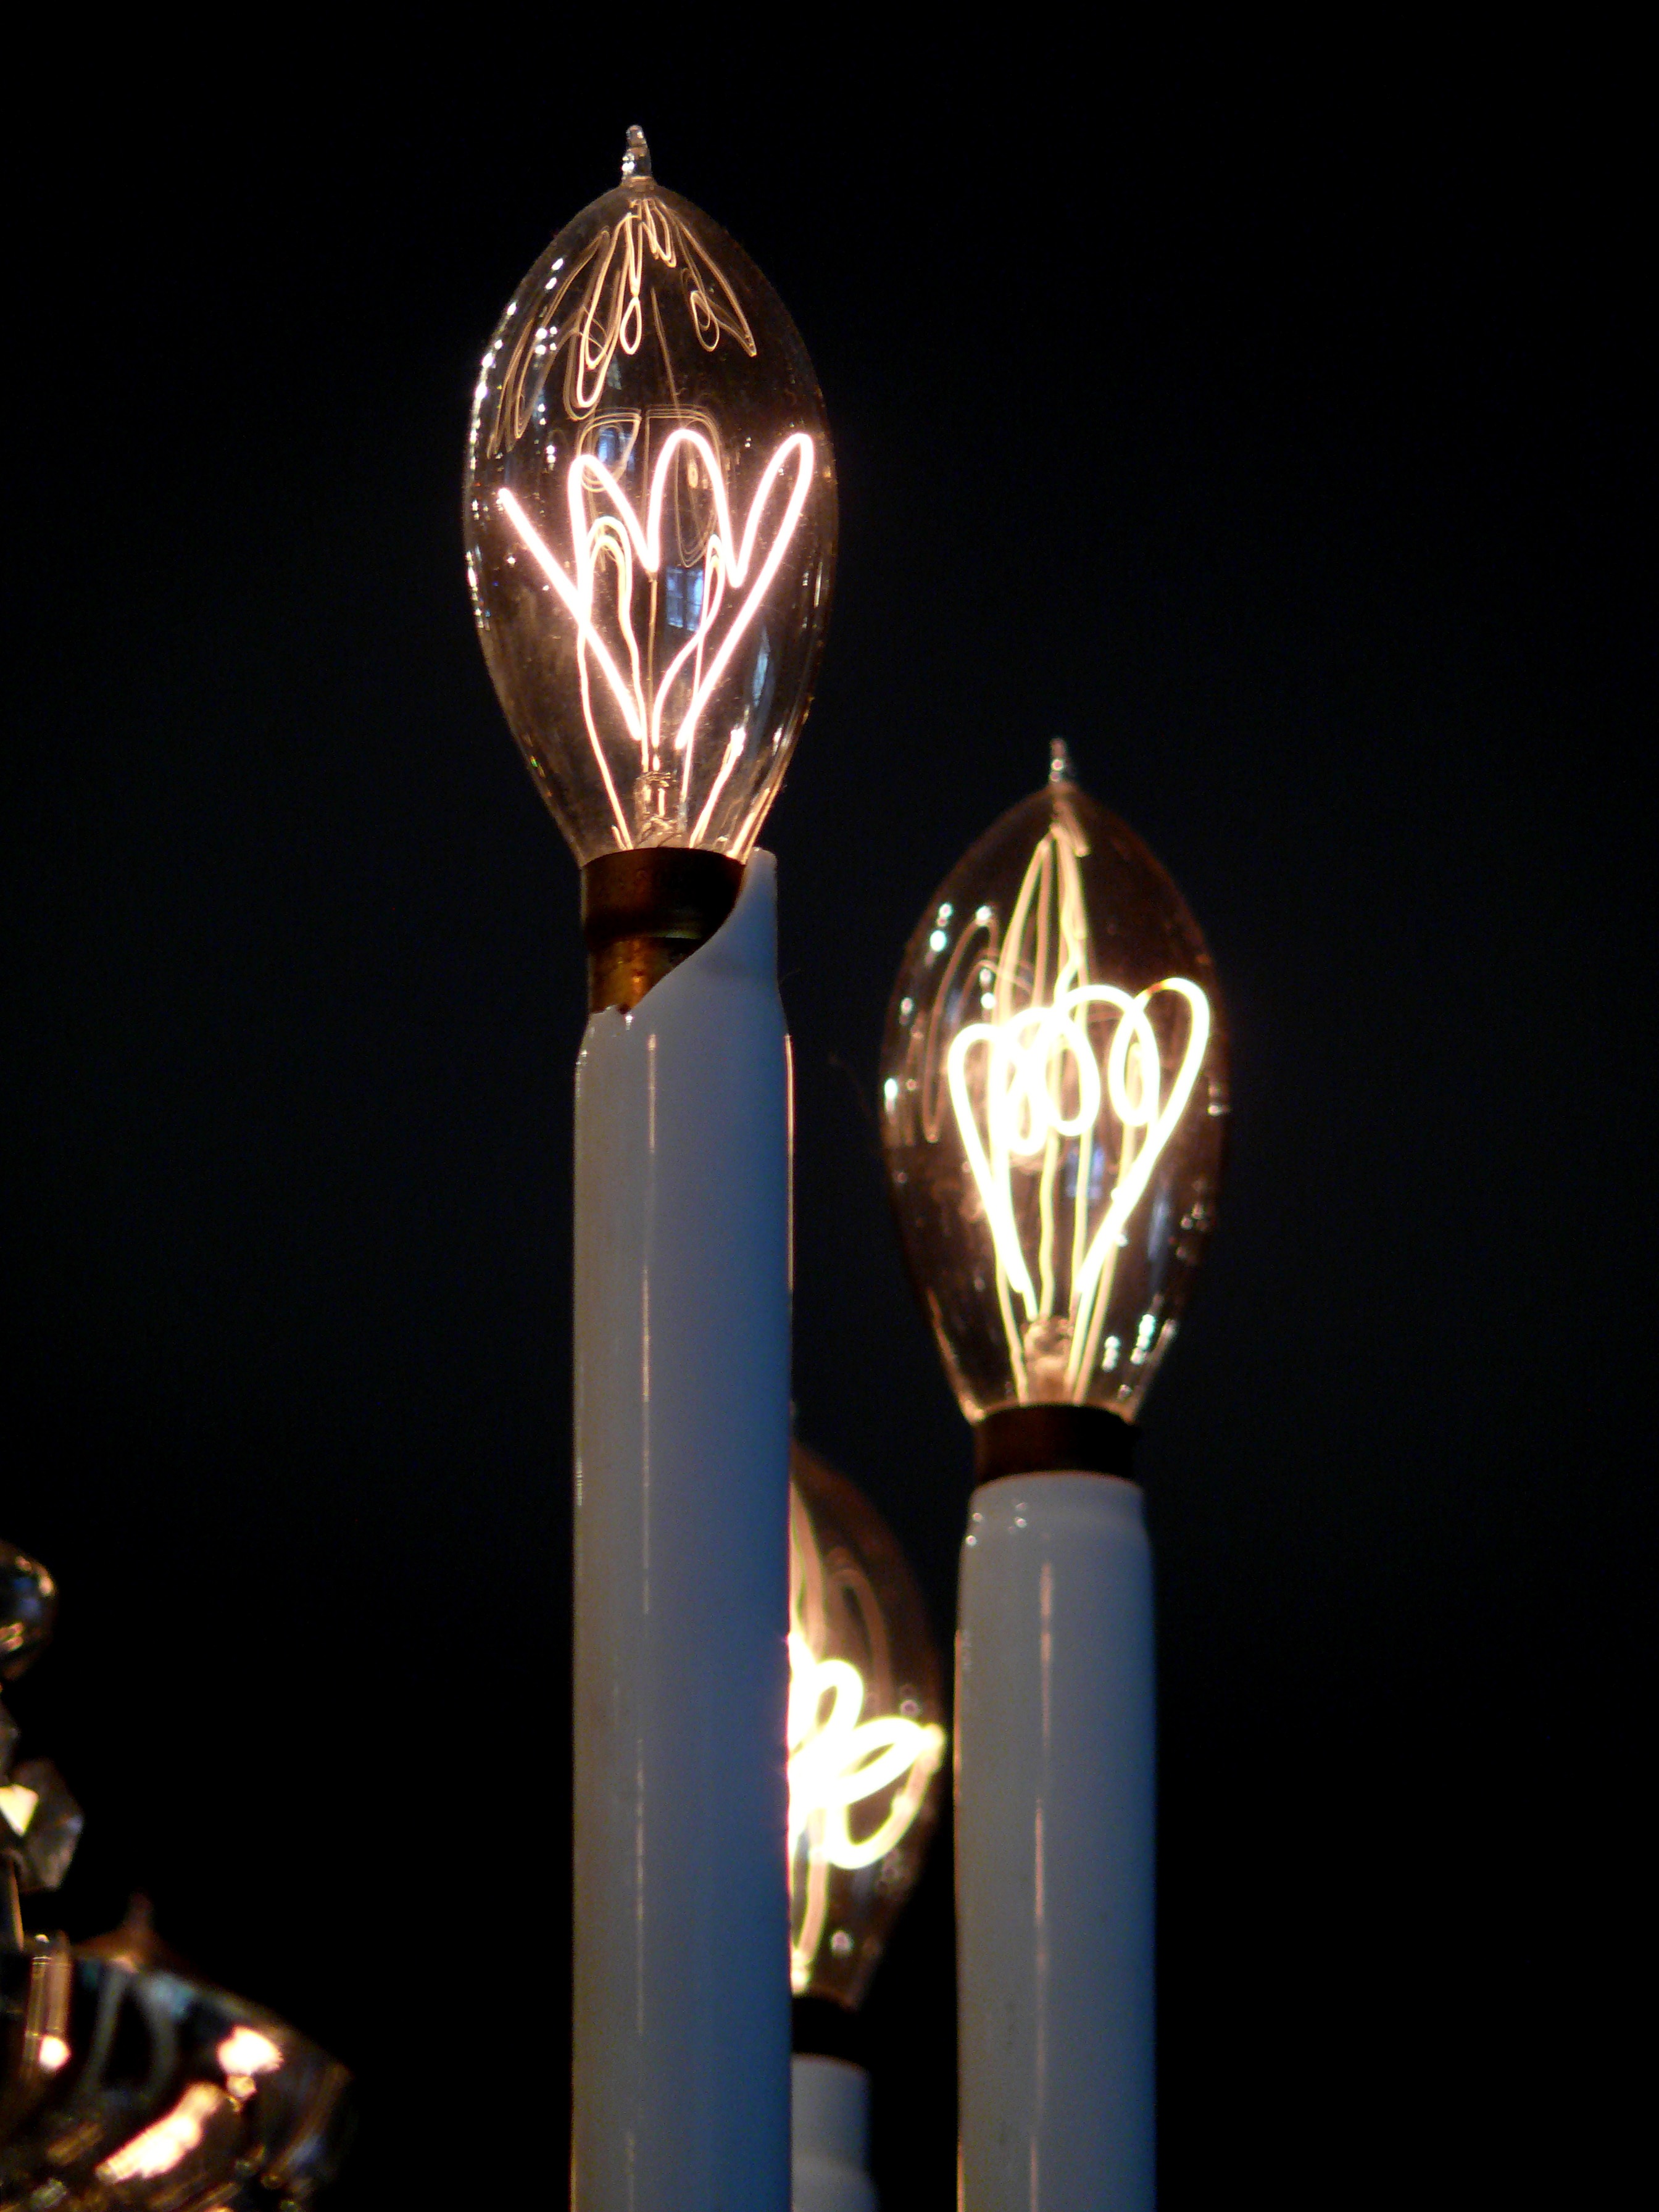
light, light bulb, lighting, filament, light fixture, hell, chandelier, incandescent light bulb